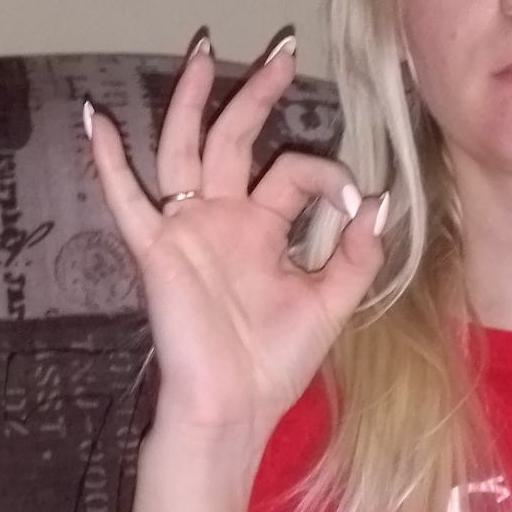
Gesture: ok